Fecal sludge management

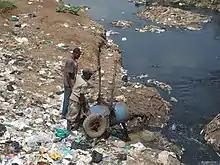
Example of lacking fecal sludge management: Fecal sludge collected from pit latrines is dumped into a river at the Korogocho slum in Nairobi, Kenya.

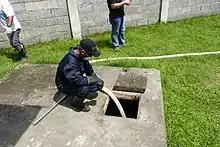
Desludging using proper personal protective equipment in Dumaguete, Philippines

The overall goal of FSM is the protection of public and environmental health. FSM forms a key component of city-wide inclusive sanitation (CWIS), which considers all types of sanitation technologies in order to provide equitable, safe, and sustainable sanitation for everyone. CWIS employs a service delivery approach along the entire service chain, rather than just infrastructure provision.